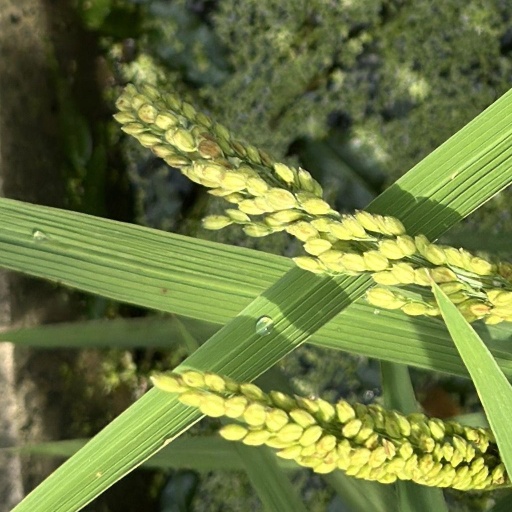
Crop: rice